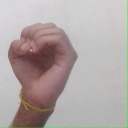
अक्षर: ऊ